Central Asia

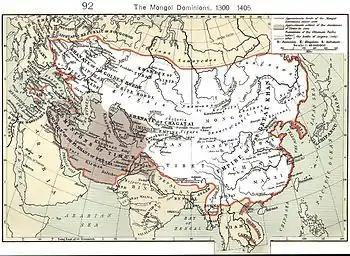
The Mongol Empire at its greatest extent. The gray area is the later Timurid Empire.

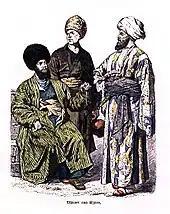
Uzbek men from Khiva, –1880

Relations between the steppe nomads and the settled people in and around Central Asia were long marked by conflict. The nomadic lifestyle was well suited to warfare, and the steppe horse riders became some of the most militarily potent people in the world, limited only by their lack of internal unity. Any internal unity that was achieved was most probably due to the influence of the Silk Road, which traveled along Central Asia. Periodically, great leaders or changing conditions would organise several tribes into one force and create an almost unstoppable power. These included the Hun invasion of Europe, the Five Barbarians rebellions in China and most notably the Mongol conquest of much of Eurasia.